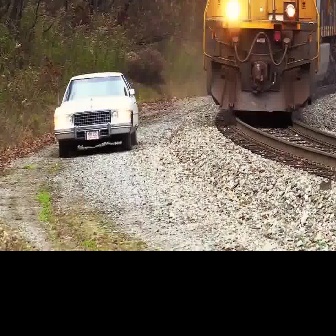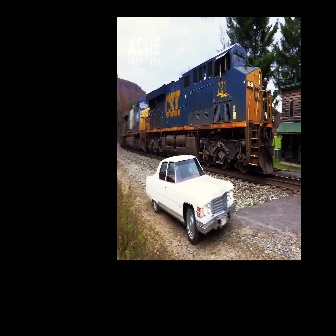
  Please identify the target specified by the bounding box [52,70,138,157] in the first image and locate it in the second image. Return the coordinates in [x_min,y_min,x_max,y_max] format.
Answer: [145,154,236,245]